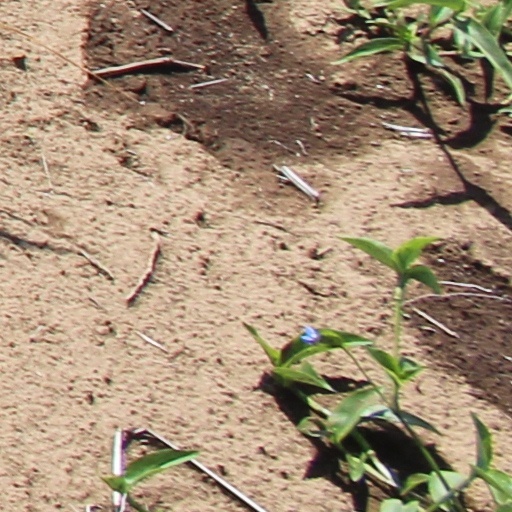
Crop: wheat